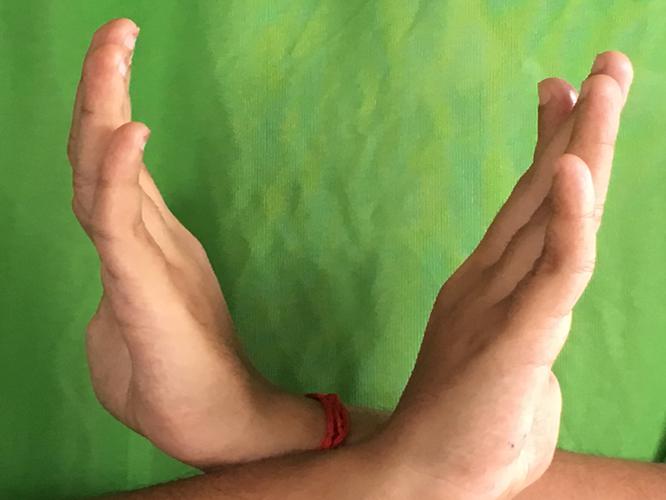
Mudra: Swastikam
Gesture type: double_hand